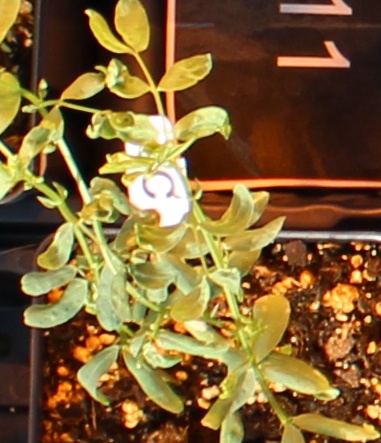
Label: Lentil